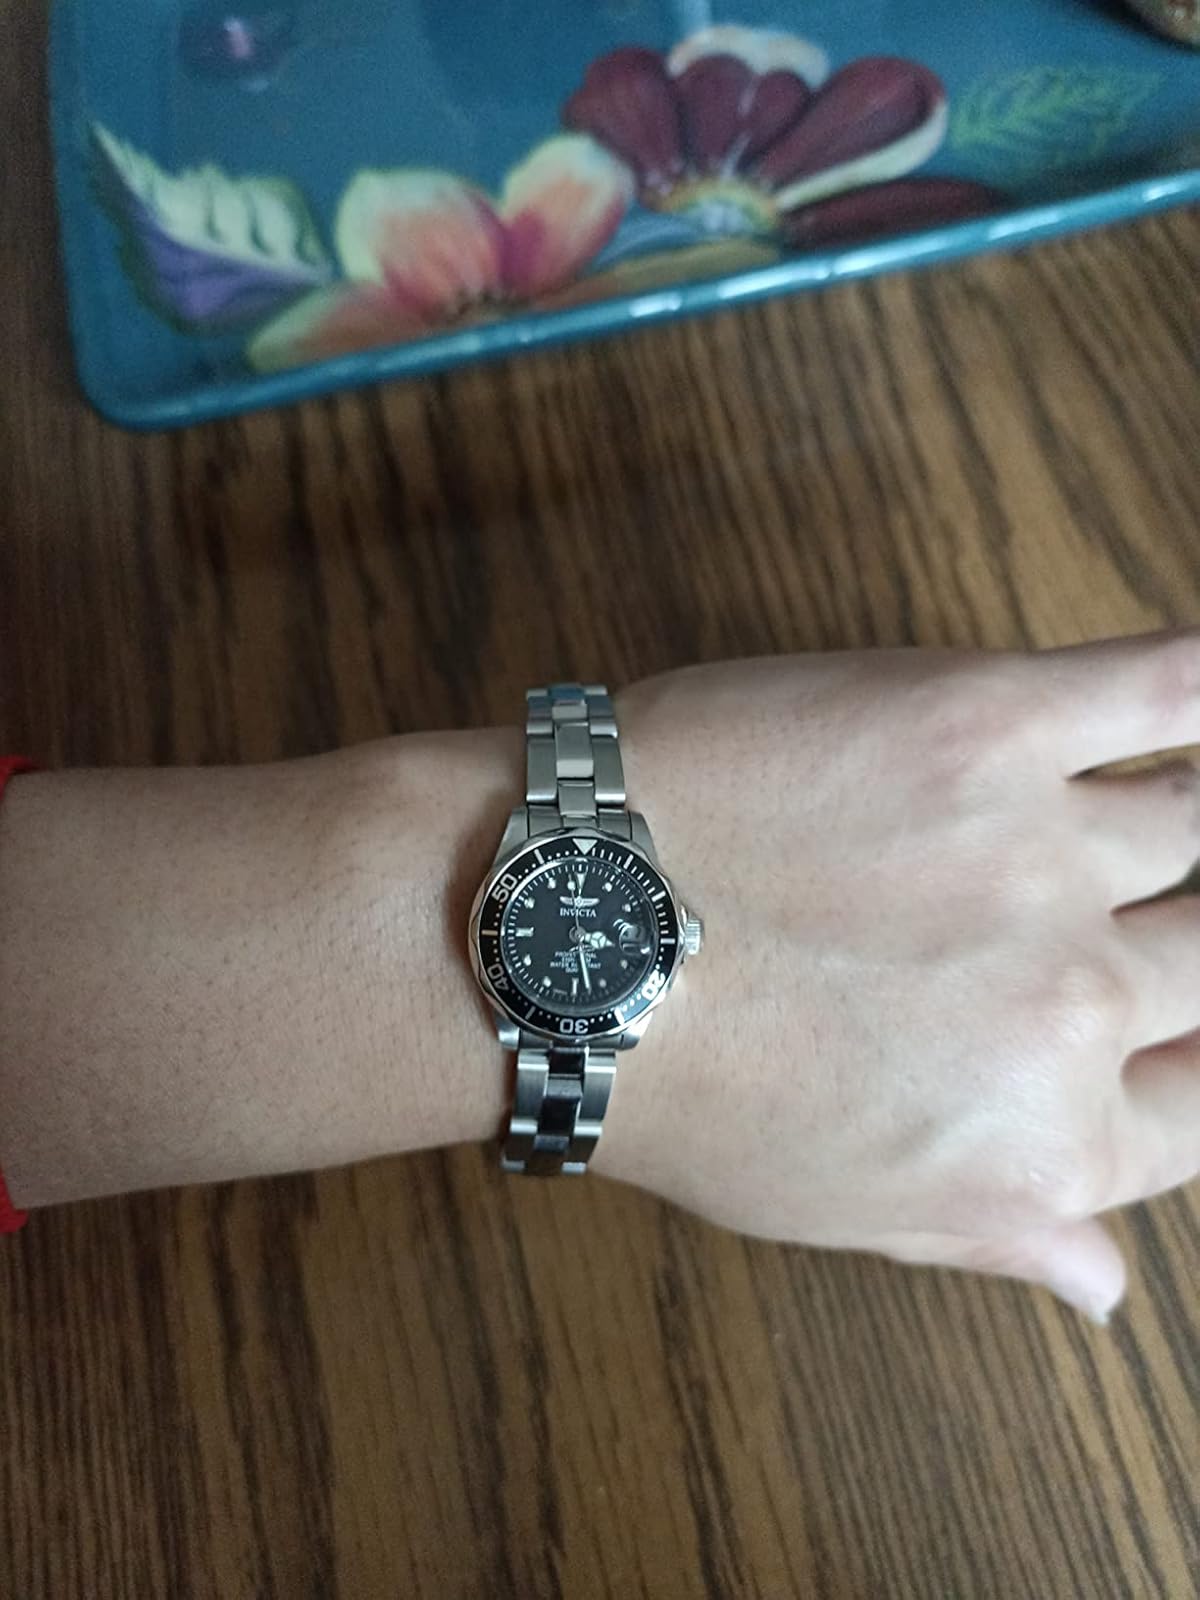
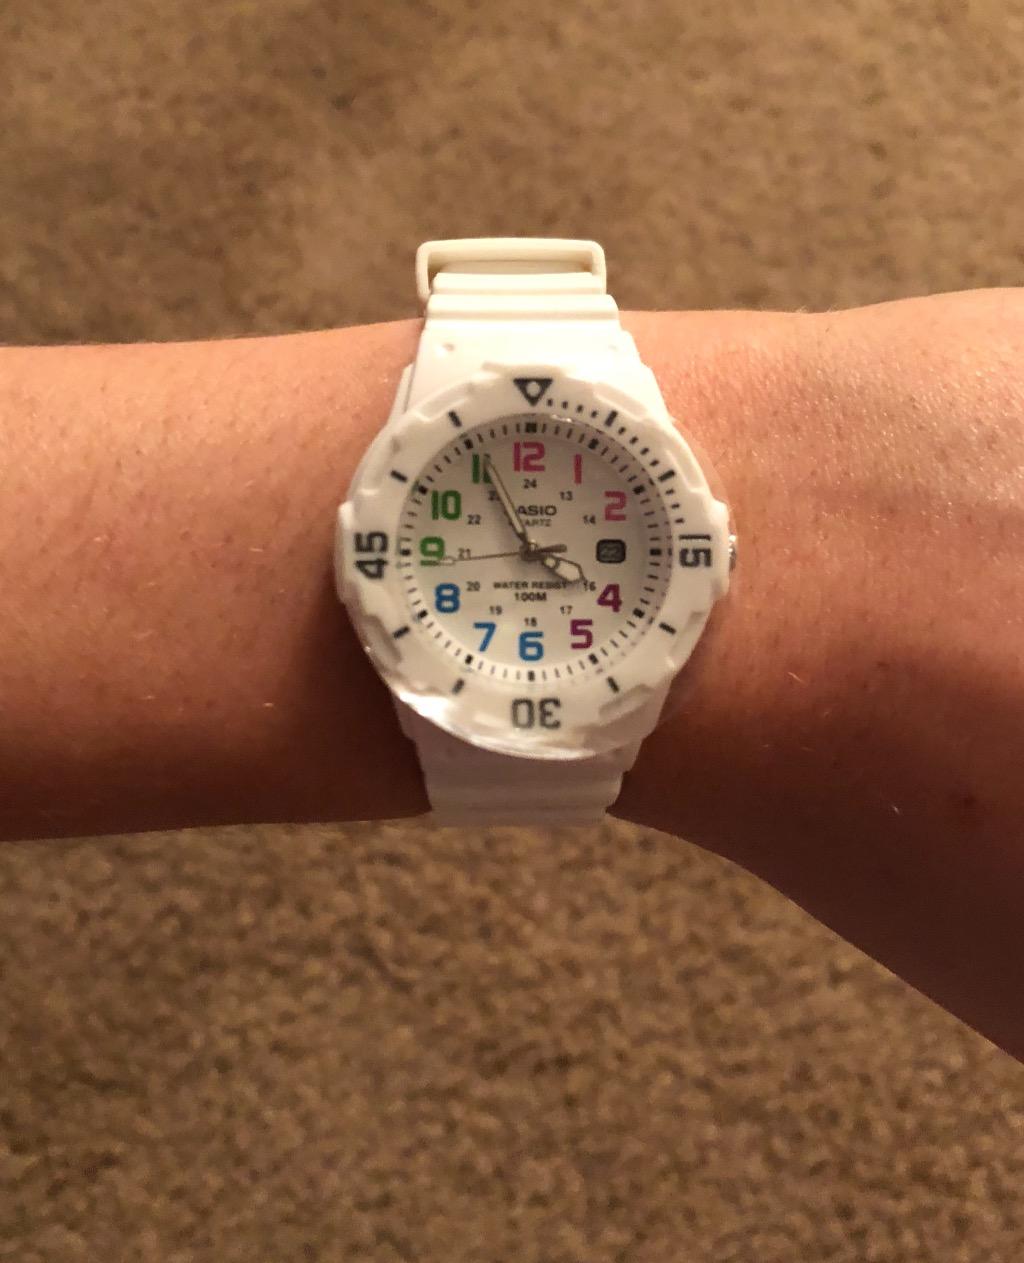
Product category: accessories_watch
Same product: no